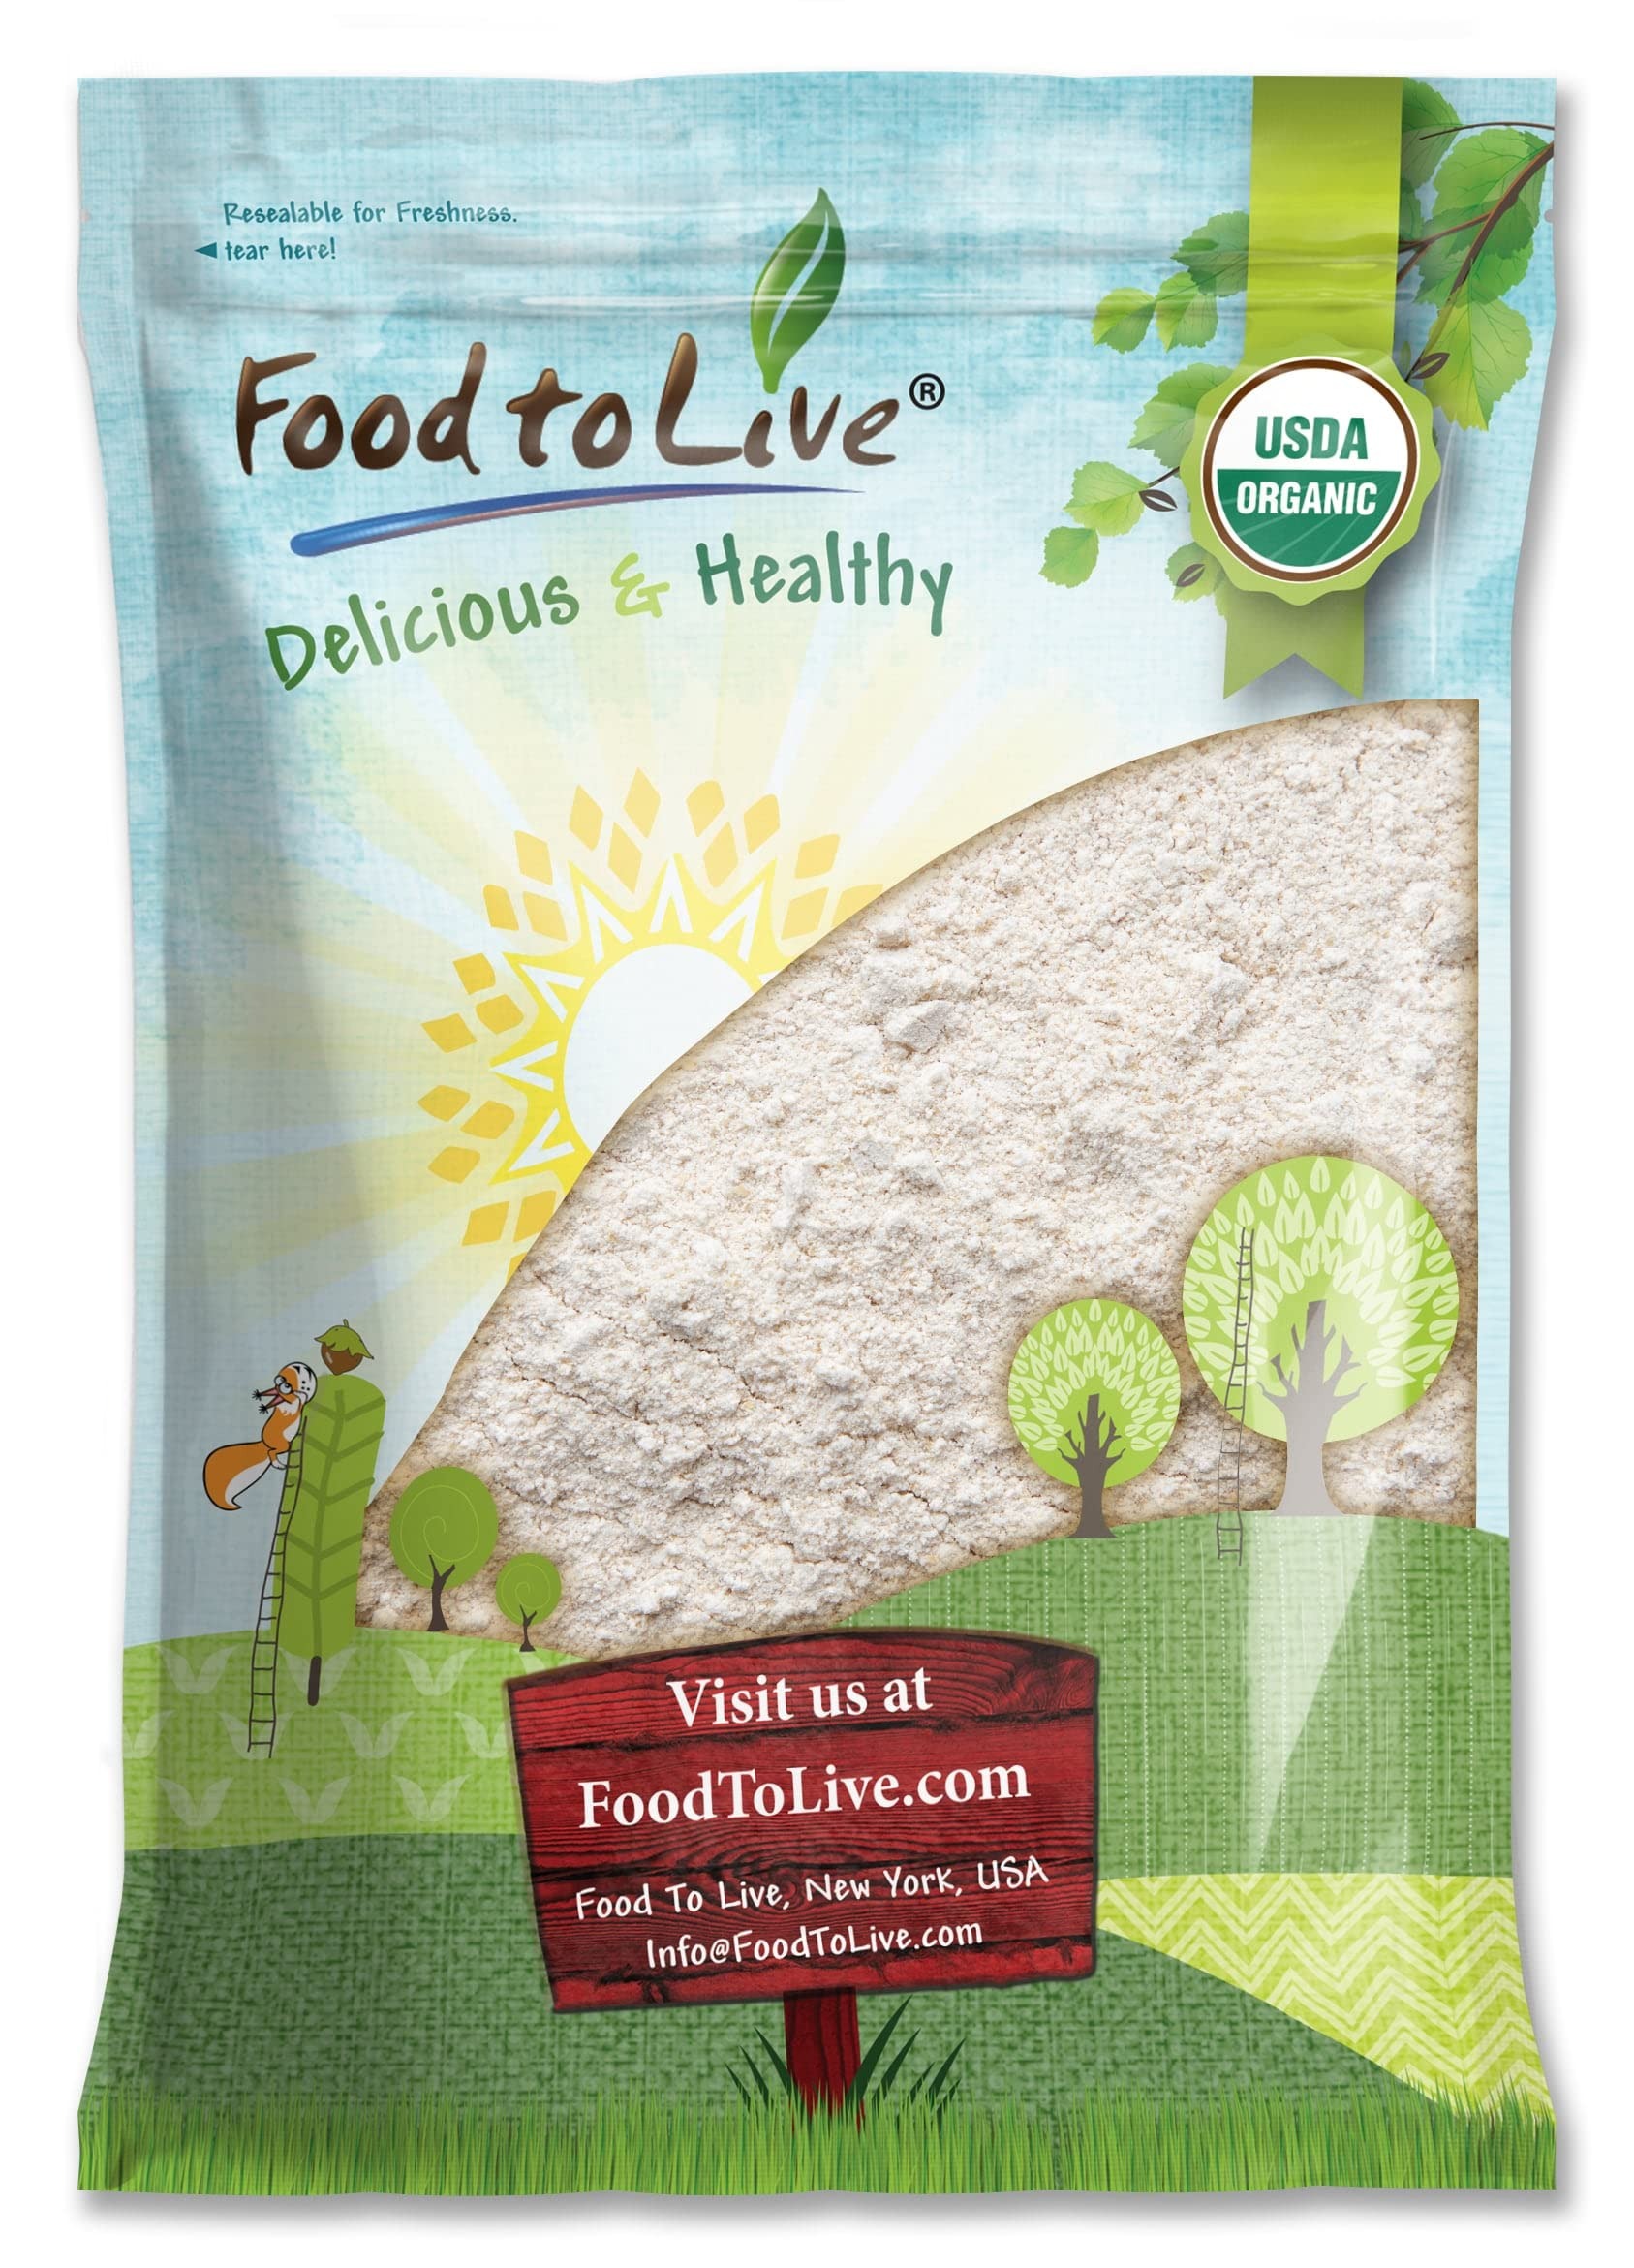
Item Name: Food to Live Organic Hulled Buckwheat Flour, 8 Pounds Non-GMO, Finely Milled Raw Groats, Kosher, Vegan Powder. Good Source of Fiber, Protein. Wheat Flour Substitute. Great for Pancakes, Noodles
Bullet Point 1: ✔️ ORGANIC & NON-GMO: Hulled Buckwheat Flour by Food to Live is Organic, 100% Raw, Kosher and Vegan-friendly. Moreover, it doesn’t contain any additives, trans-fat, or cholesterol.
Bullet Point 2: ✔️ HULLED & FINELY MILLED: This flour is made from finely milled Hulled Buckwheat Groats; therefore, it has a light color and a mild flavor.
Bullet Point 3: ✔️ HIGHLY NUTRITIOUS, SOURCE OF FIBER: Hulled Buckwheat Flour is high in dietary fiber, protein, amino acids, antioxidants, Iron, Potassium, Calcium, Copper, Magnesium, and Niacin.
Bullet Point 4: ✔️ VERSATILE USES: This flour works great in pastry recipes. Use it for making noodles, pancakes, wraps, pizza crusts, cookies, breads, or as a thickener in sauces and stews.
Bullet Point 5: ✔️ WHEAT-FLOUR SUBSTITUTE: Depending on the recipe, Hulled Buckwheat Flour may fully or partially replace Wheat Flour. Besides, you can use it as an alternative to Oat, Quinoa, Barley, and Chickpea flours.
Value: 128.0
Unit: Ounce

Price: 46.19